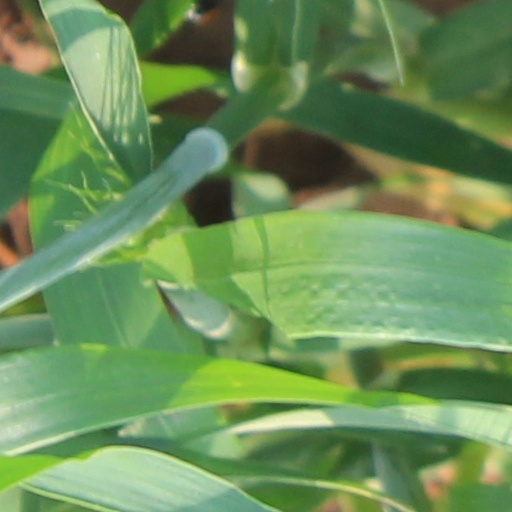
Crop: wheat